2011 Military Bowl

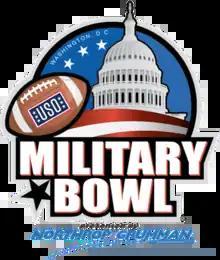

The 2011 Military Bowl, the fourth edition of the game, was a post-season American college football bowl game, held on December 28, 2011, at Robert F. Kennedy Memorial Stadium in Washington, D.C. as part of the 2011–12 NCAA bowl season.